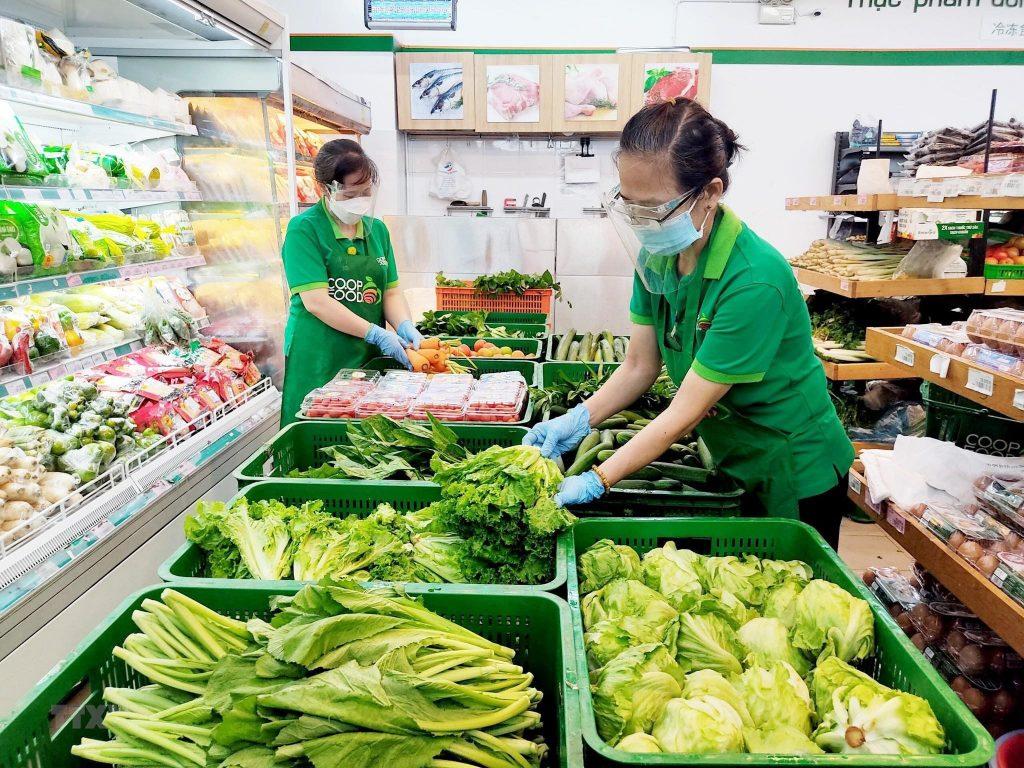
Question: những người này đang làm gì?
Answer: những người này đang sắp rau củ quả